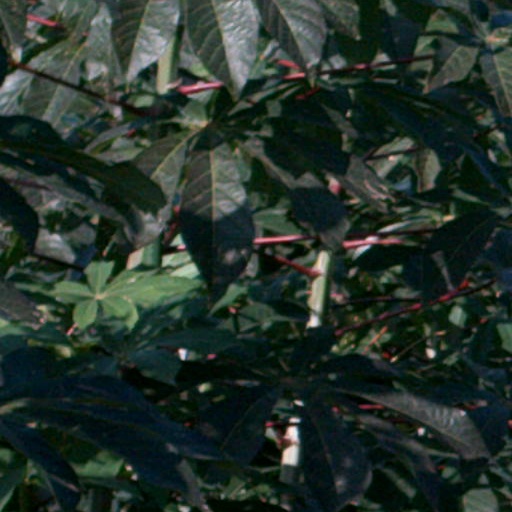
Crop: cassava